Nathan Lane

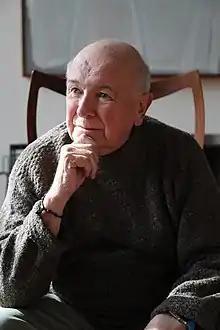
Lane had a long friendship with Terrence McNally

In 1991, Lane appeared with George C. Scott again in a revival of Paul Osborne's "On Borrowed Time" at the Circle in the Square Theatre on Broadway. In 1992, he starred in the hit revival of "Guys and Dolls", playing Nathan Detroit, the character who lent him his name, opposite Peter Gallagher and Faith Prince. For this performance, he received his first Tony nomination, as well as Drama Desk and Outer Critics Circle Awards. In 1992, he won an Obie Award for Sustained Excellence of Performance. His professional association with his close friend the playwright Terrence McNally, whom he met in 1987, includes roles in "The Lisbon Traviata" (Drama Desk and Lucille Lortel Awards, and Outer Critics Circle nomination), "Bad Habits", "Lips Together, Teeth Apart", "Love! Valour! Compassion!" (Obie, Drama Desk, and Outer Critics Circle Awards), "Dedication or the Stuff of Dreams", which opened in 2005 (Drama Desk nomination), "The Last Mile" on PBS' "Great Performances", and the film version of "Frankie and Johnny".